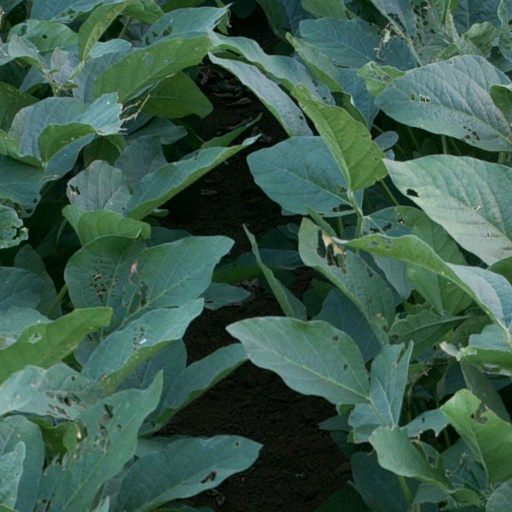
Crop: soybean